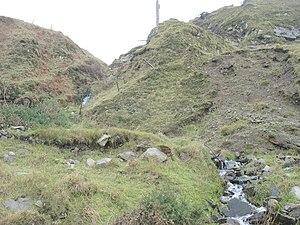
Un renard hydraulique est un phénomène d'érosion interne très dangereux qui se produit dans un ouvrage hydraulique de l’aval vers l’amont. C'est la seconde cause de défaillance la plus fréquente pour les digues, et l'une des principales causes de défaillance des barrages de terre, responsable d'environ la moitié des défaillances des barrages en remblai.